Hippodrome of Constantinople

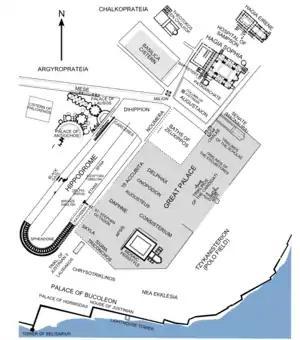
Location of the Hippodrome in Constantinople

Although the Hippodrome is usually associated with Constantinople's days of glory as an imperial capital, it actually predates that era. The first Hippodrome was built when the city was called Byzantium, and was a provincial town of moderate importance. In AD 203 the Emperor Septimius Severus rebuilt the city and expanded its walls, endowing it with a hippodrome, an arena for chariot races and other entertainment.